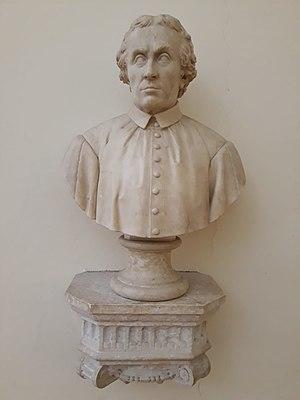
Francesco Bianchini, est un historien, philosophe et astronome italien. Il était l'oncle de Giuseppe Bianchini.